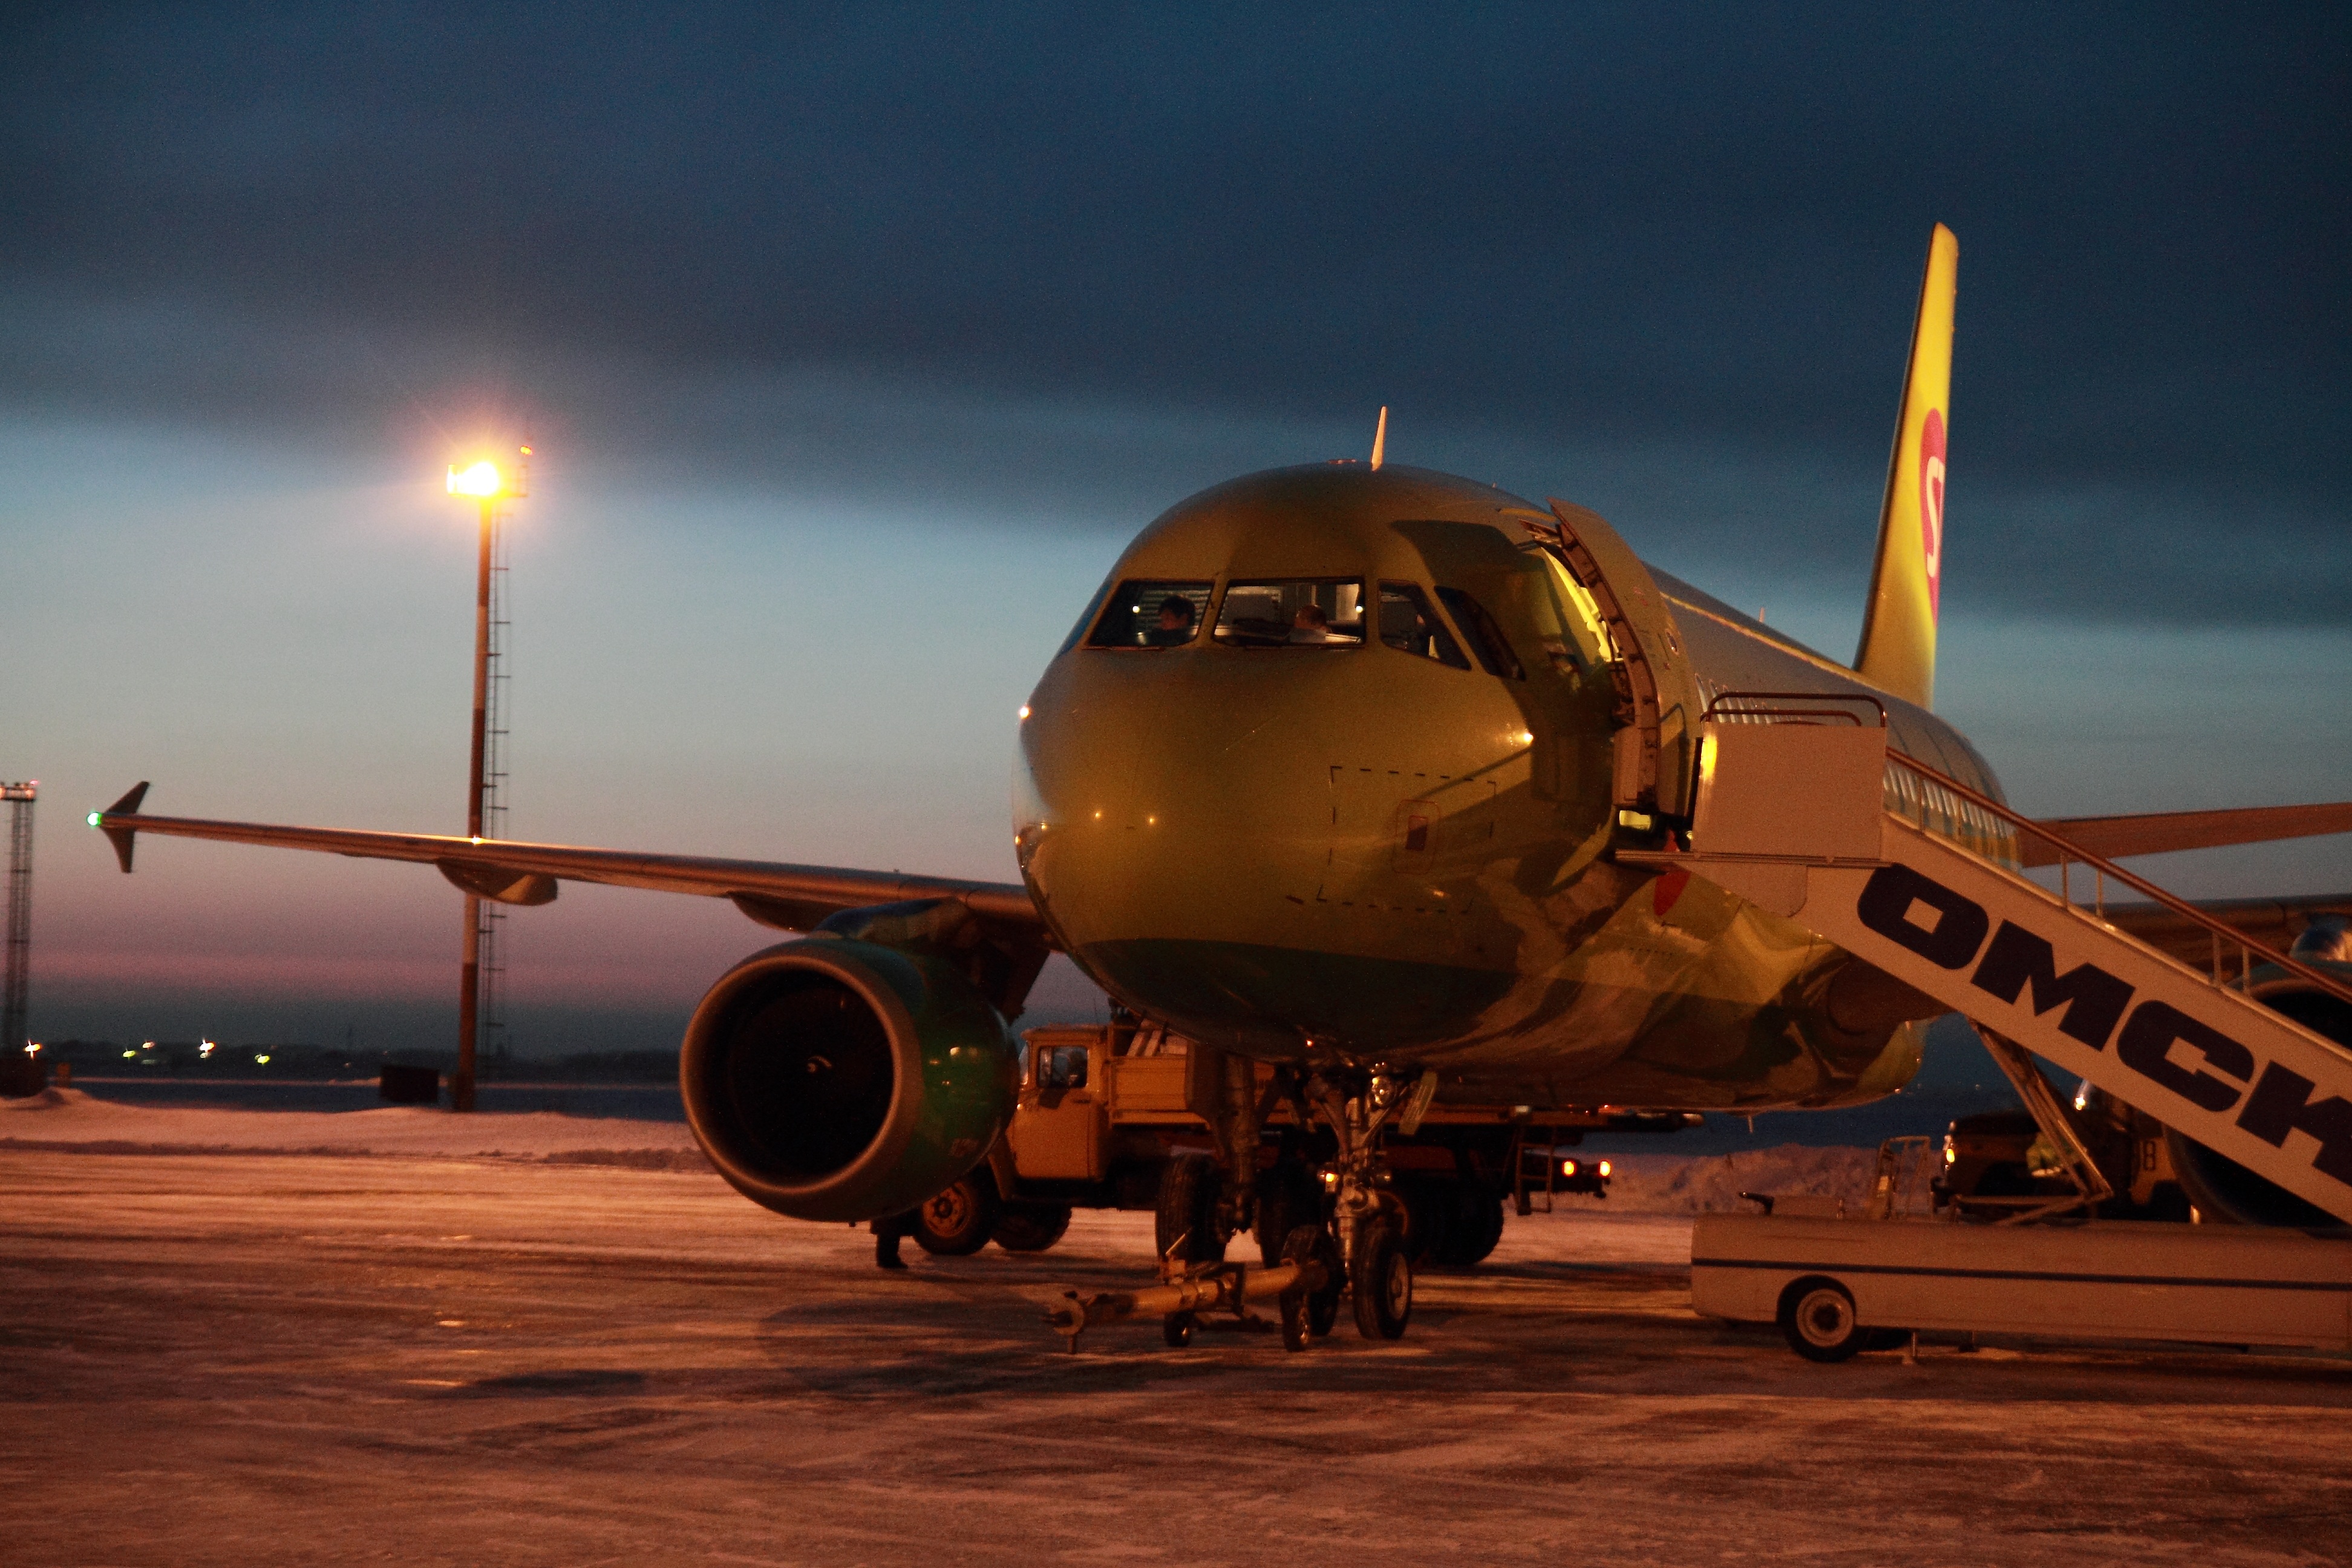
airport, airplane, plane, aircraft, vehicle, airline, aviation, flight, closeup, airliner, russia, boeing, takeoff, s7, sibir airlines, s7 airline, s7 airlines, air force, jet aircraft, boeing 777, air travel, atmosphere of earth, wide body aircraft, narrow body aircraft, aircraft engine